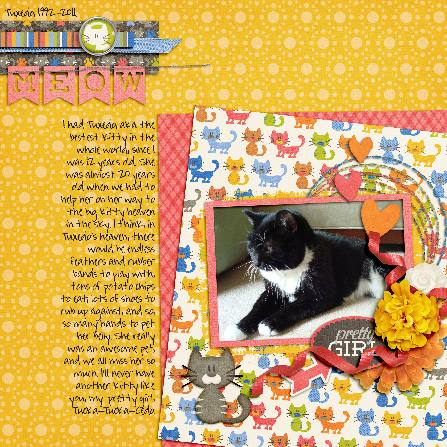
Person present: No